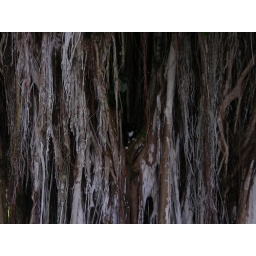
Creepy feral cats lived in these banyon trees